Roti bakar

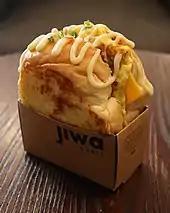
Modern variant of Indonesian

In Indonesia, is usually prepared as a sandwich of grilled white bread with a filling, consumed both as a light breakfast and a common street food. was developed during the era of Dutch colonial rule as a practical way to consume day-old bread; it was typically served with butter, condensed milk, or Dutch cheeses. After Indonesian independence, became ubiquitous throughout Indonesia, as consumption of toast became a matter of taste rather than frugality.